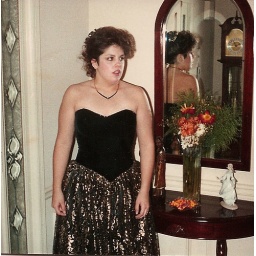
The expression on my face is odd..but you can see the dress and I like the reflection in the mirror.